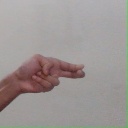
अक्षर: ह